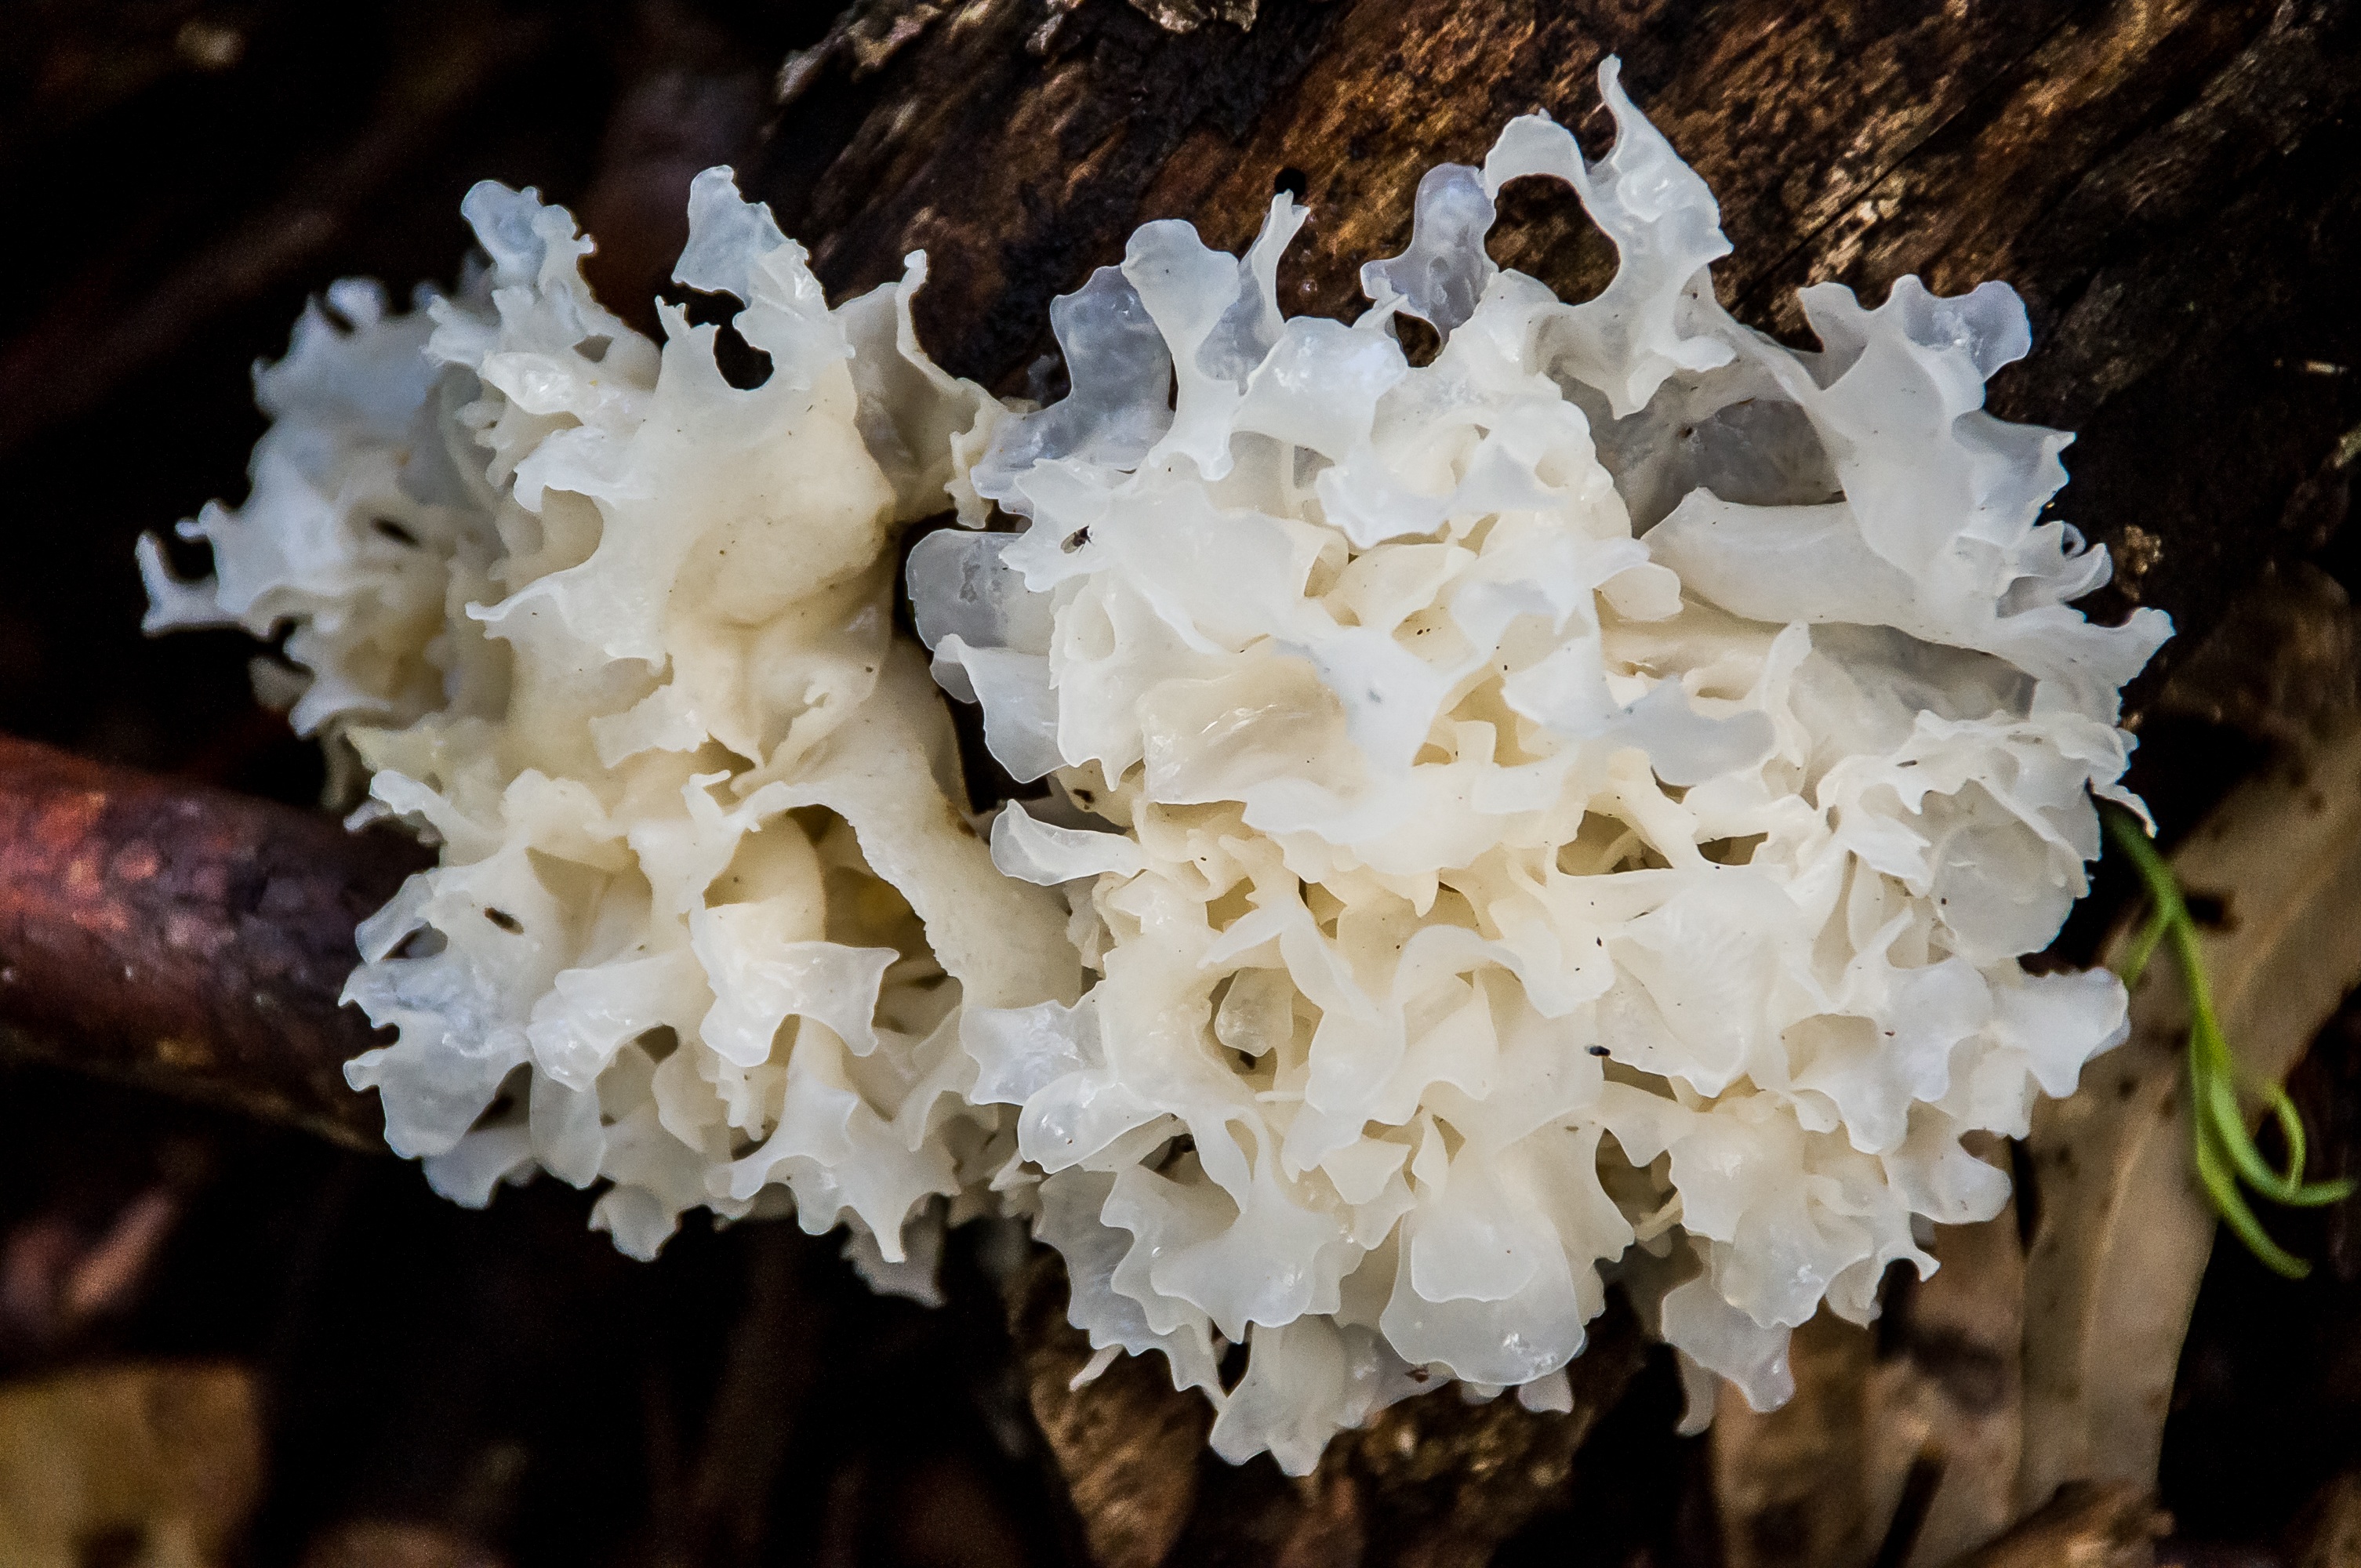
tree, nature, forest, branch, plant, wood, white, texture, leaf, flower, mushroom, decay, flora, season, coral, close up, australia, fungus, jelly, growing, queensland, macro photography, oyster mushroom, sub tropical, edible mushroom, gelatinous, woody plant, agaricomycetes, white brain jelly fungus, tremella ficiformis